Nomina sacra

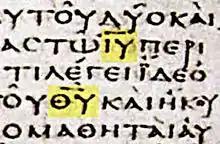
Two are highlighted, and , representing "of/from Jesus" and "of/from God" (as these are genitives) respectively, in this passage from John 1 in Codex Vaticanus (B), 4th century.

In Christian scribal practice, ' (singular: ', Latin for 'sacred name') is the abbreviation of several frequently occurring divine names or titles, especially in Greek manuscripts of the Bible. A consists of two or more letters from the original word spanned by an overline.